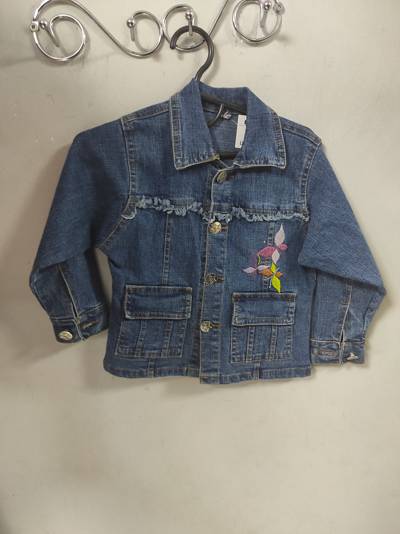
Waste category: clothes